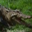
Label: crocodile